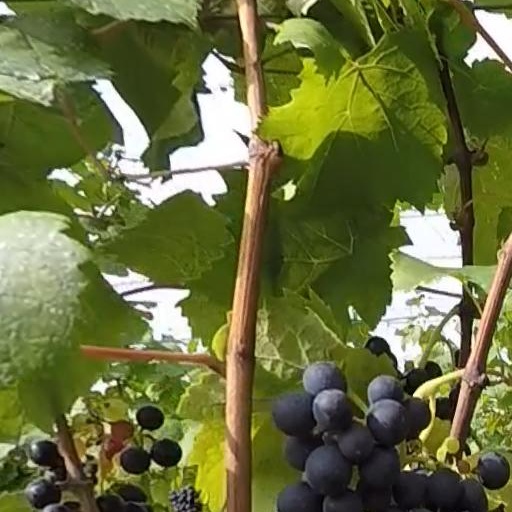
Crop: grape